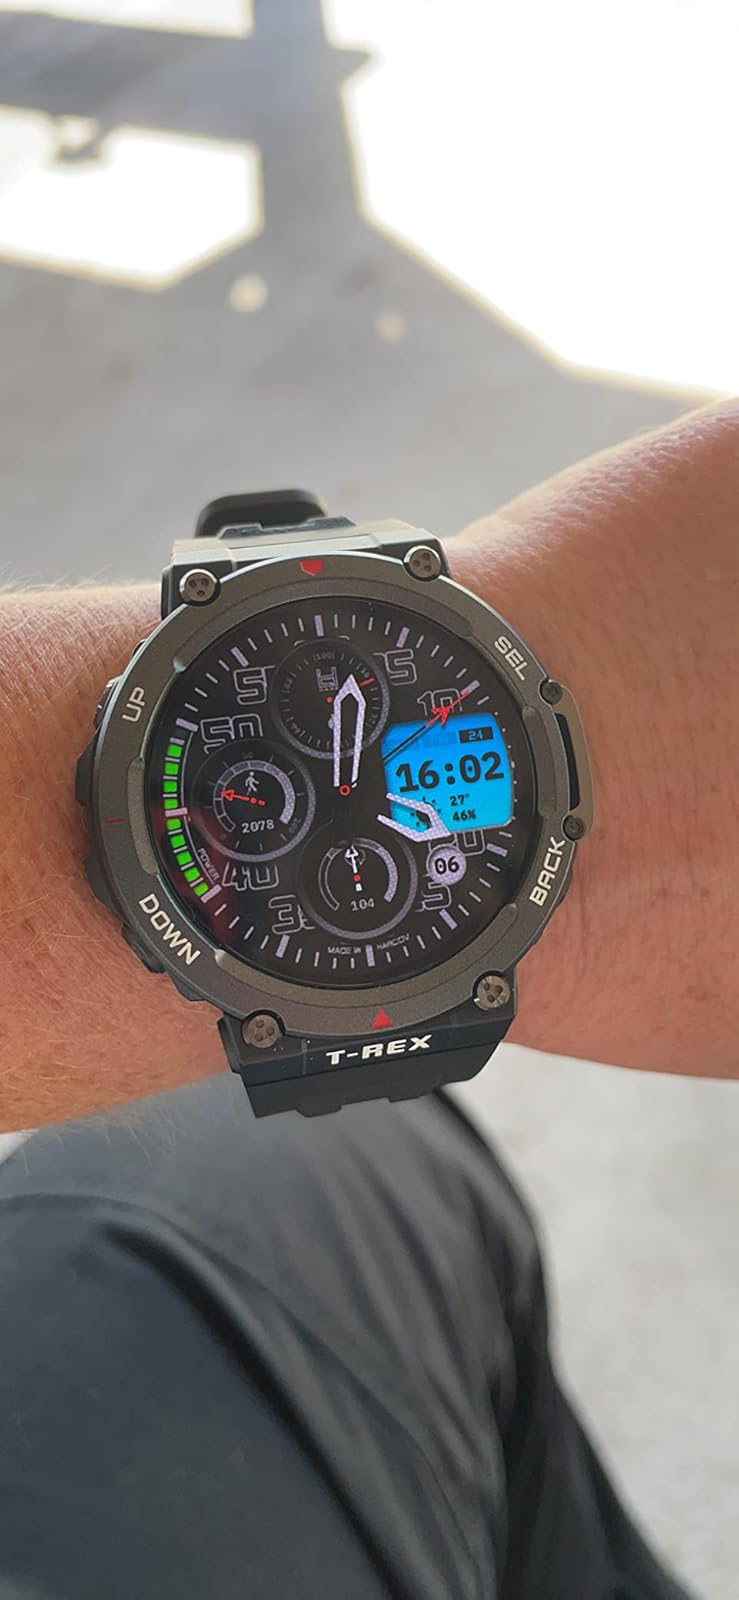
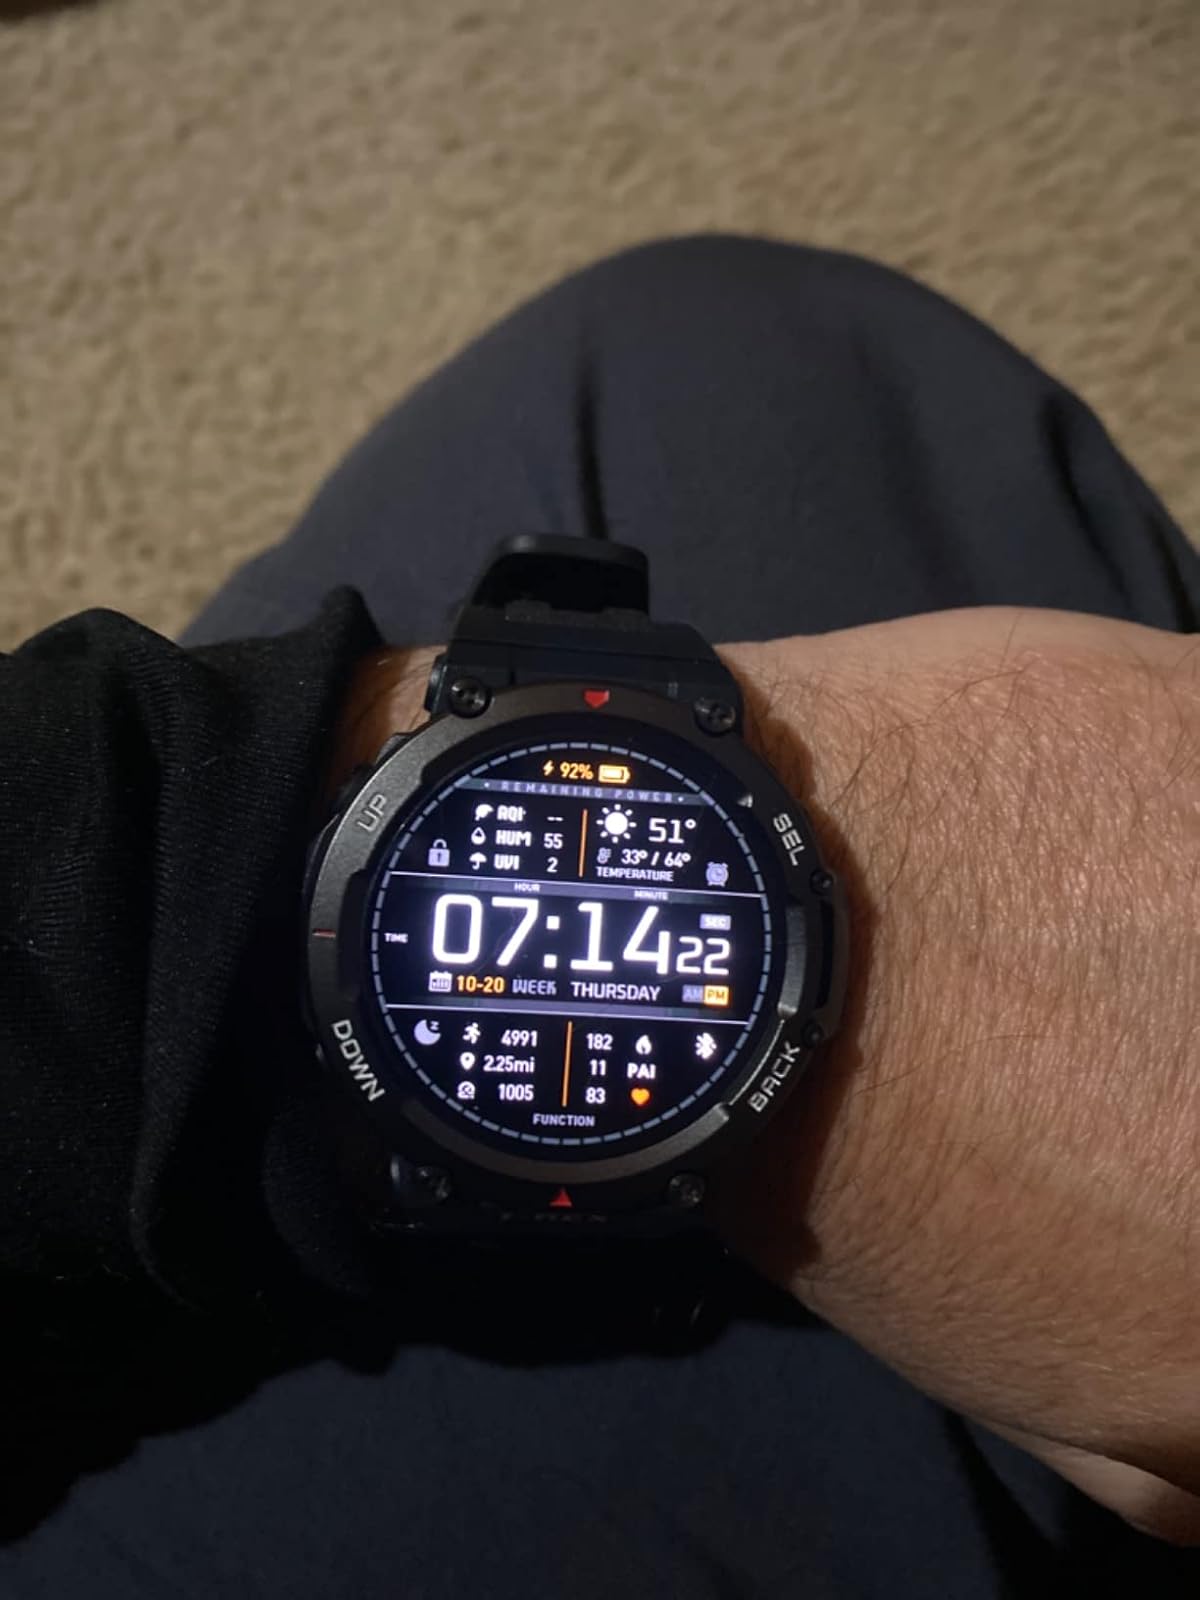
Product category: smartwatch
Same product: yes